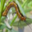
Label: caterpillar